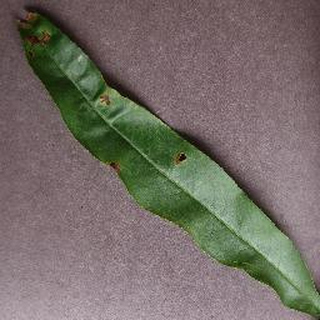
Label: peach_bacterial_spot